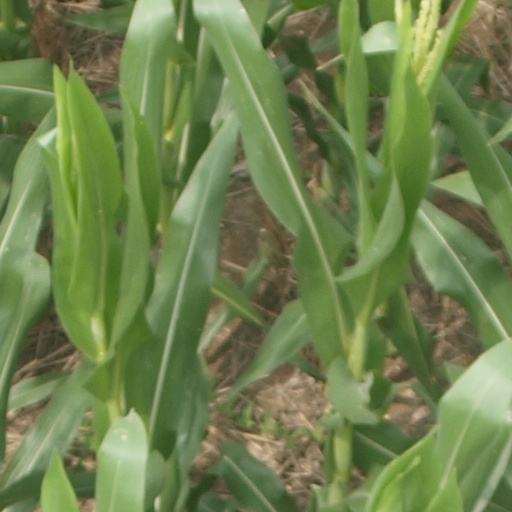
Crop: maize; corn